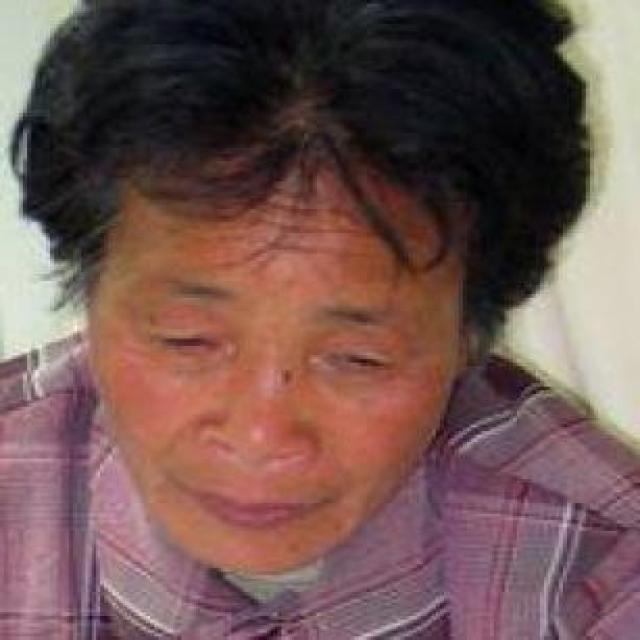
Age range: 65+